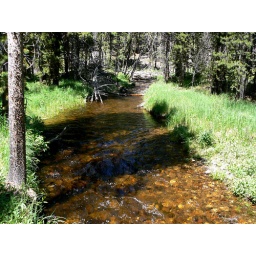
The rocks in this stream give a golden brown appearance. Yellowstone 2008